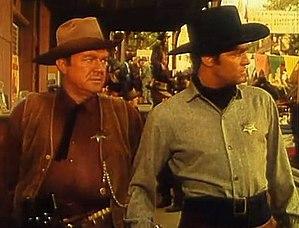
Hugh Sanders est un acteur américain, né le 13 mars 1911 à East St. Louis, mort le 9 janvier 1966 à Los Angeles.